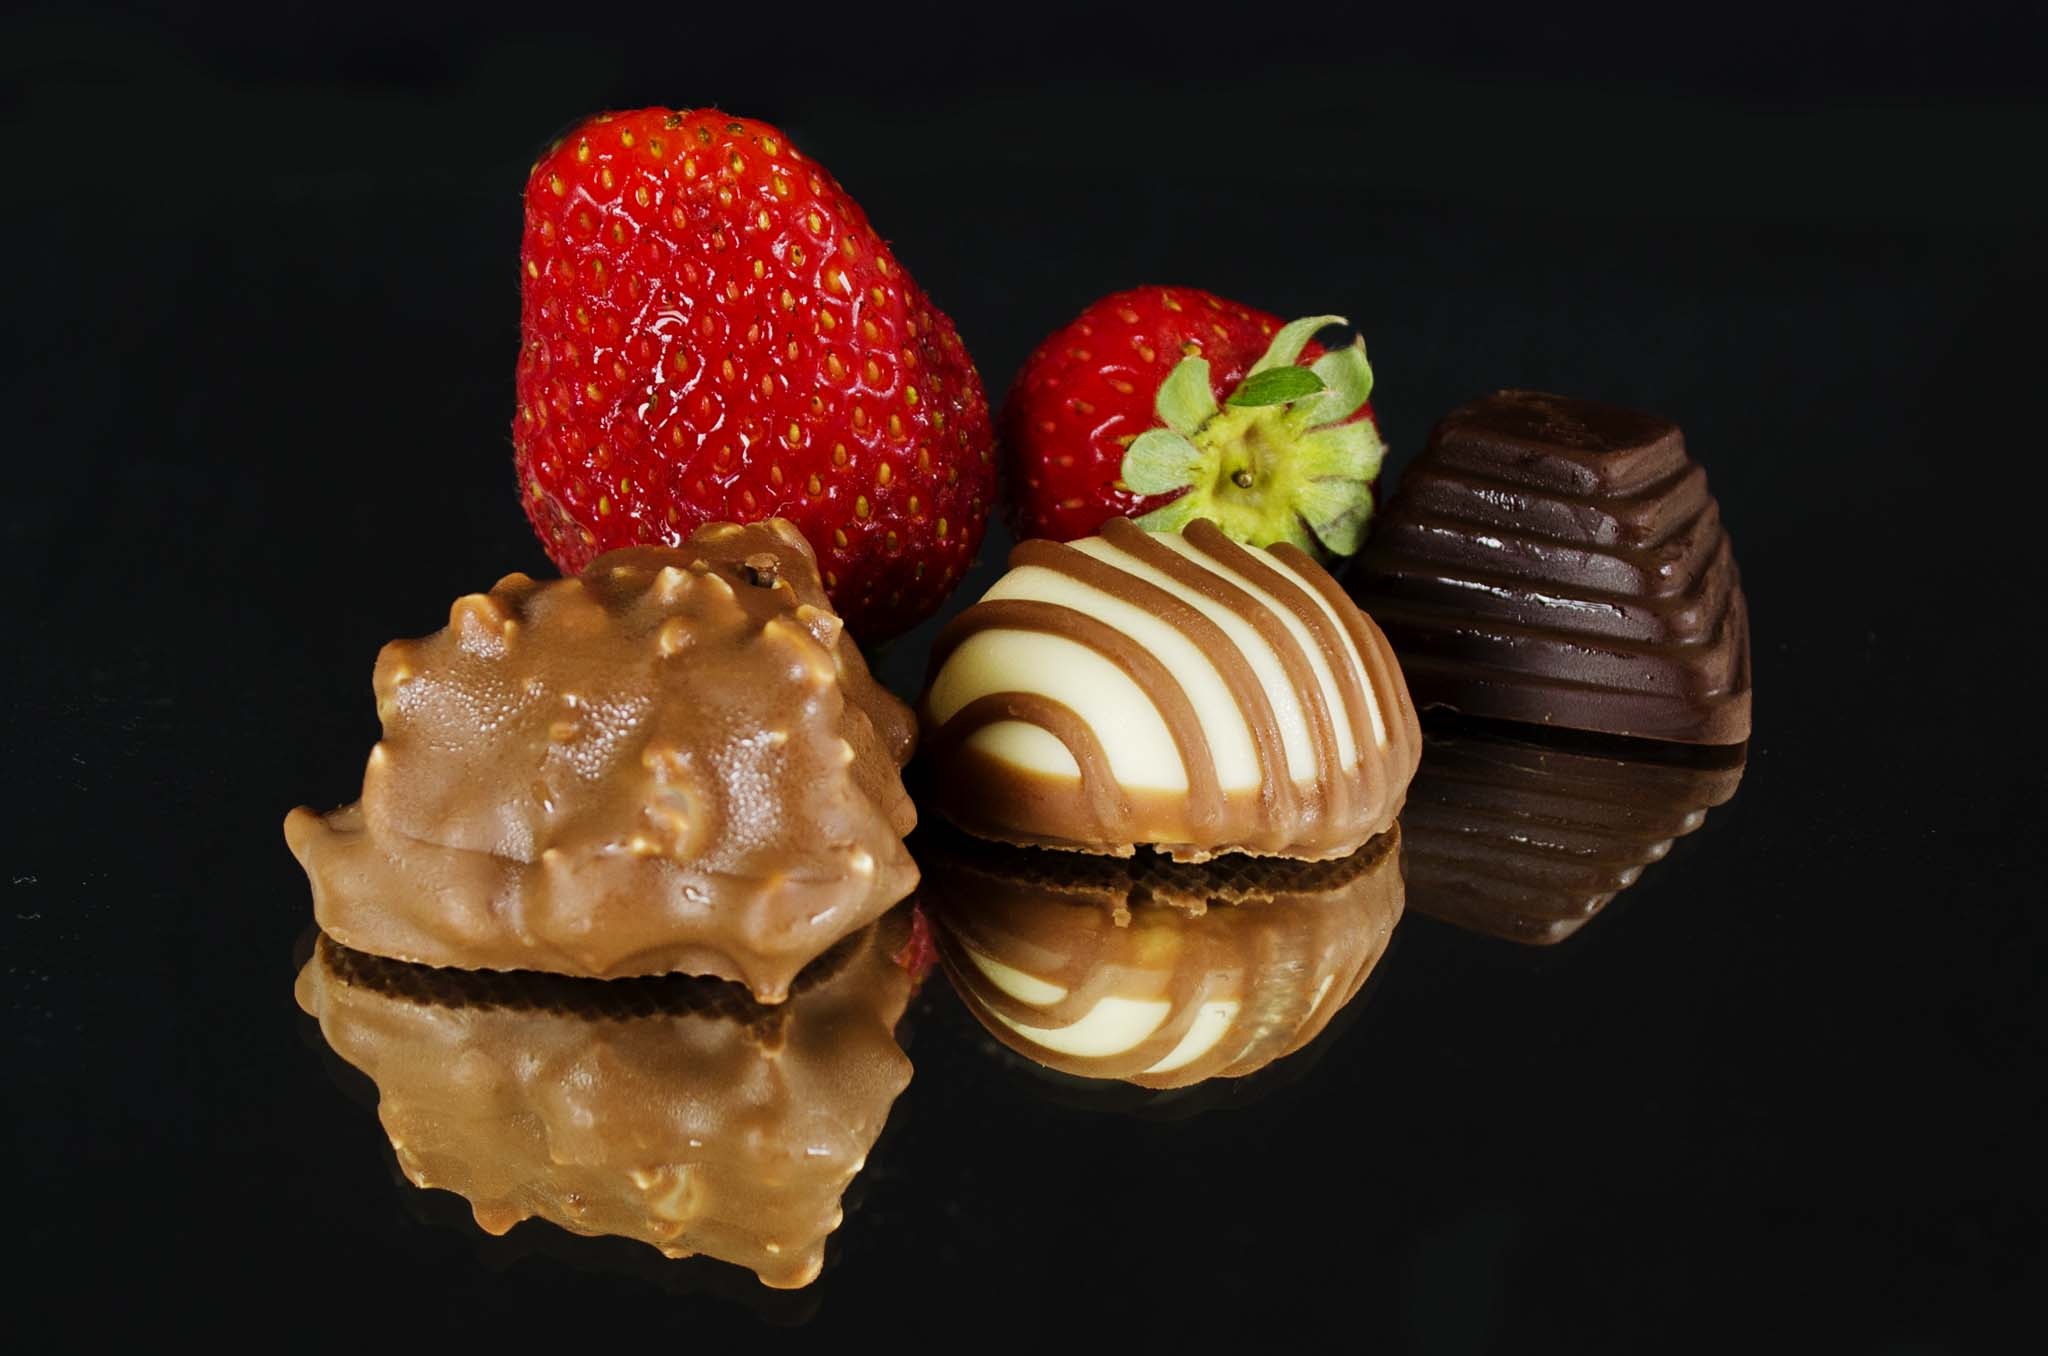
fruit, berry, sweet, ripe, dish, food, red, produce, fresh, brown, chocolate, juicy, gourmet, dessert, cuisine, indulgence, delicious, temptation, strawberry, cocoa, tasty, valentine, confection, strawberries, sweetness, treat, praline